Netherlands in the Eurovision Song Contest 2016

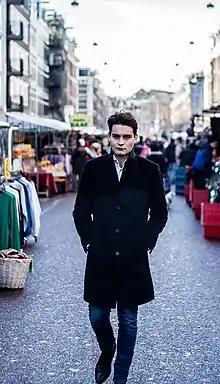
Douwe Bob was internally selected to represent the Netherlands in the Eurovision Song Contest 2016

Following Trijntje Oosterhuis' failure to qualify to the final in with the song "Walk Along", the Dutch broadcaster issued a statement to the current affairs programme "EenVandaag" where they revealed that the broadcaster would continue to internally select both the artist and song for the Eurovision Song Contest and that several artists had already been in contact with the broadcaster in regards to participating. Artists that were rumoured in Dutch media to be in talks with AVROTROS included singer Dotan and the winners of the reality singing competition "The Voice of Holland" Iris Kroes, who won the second series, and O'G3NE, who won the fifth series.